Mararison Island

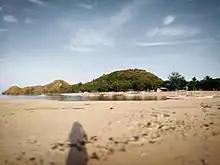
Mararison island sandbar.

Mararison Island has a total land area of . Tuyong-tuyong Hill is the island highest point with an elevation of above sea level. The island is 2.45 km distances from the coast of Culasi, and has a total coastline of 3.96 km. The uninhabited Nablag Island is 0.8 km to the west shore of Mararison, Nablag Island has a total land area of 1.46 hectares.